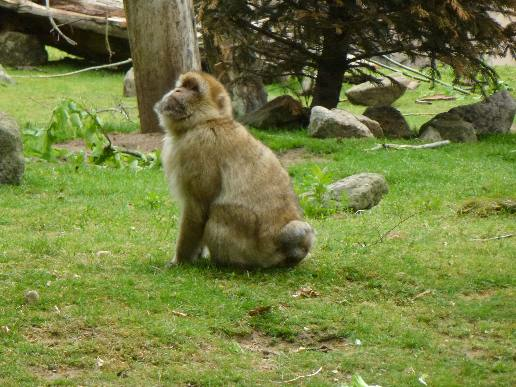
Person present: No